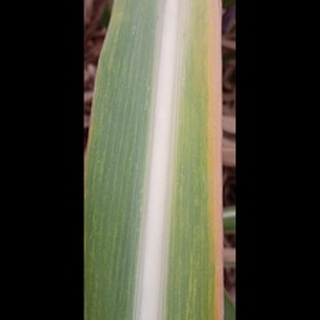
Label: sugarcane_yellow_leaf_disease